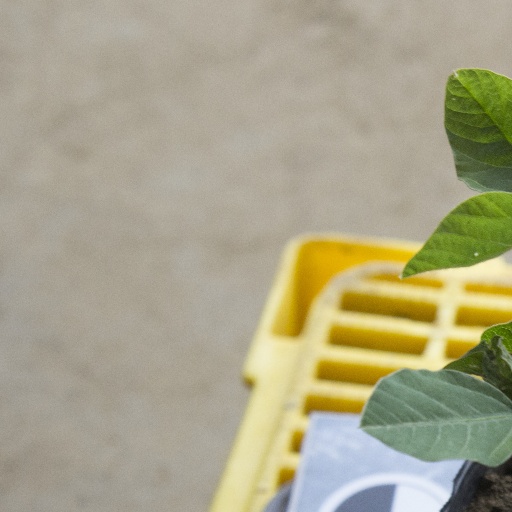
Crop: soybean